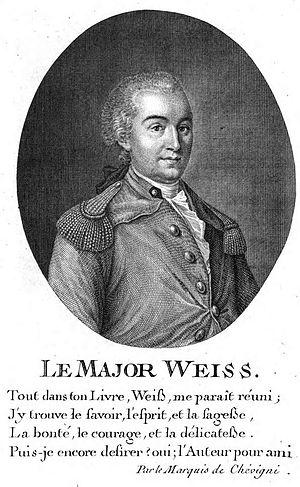
François Rodolphe de Weiss est un homme politique, écrivain et officier suisse.